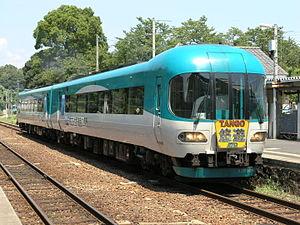
La Kitakinki Tango Railway Corporation est une des entreprises japonaises sur le transport ferroviaire de passagers.